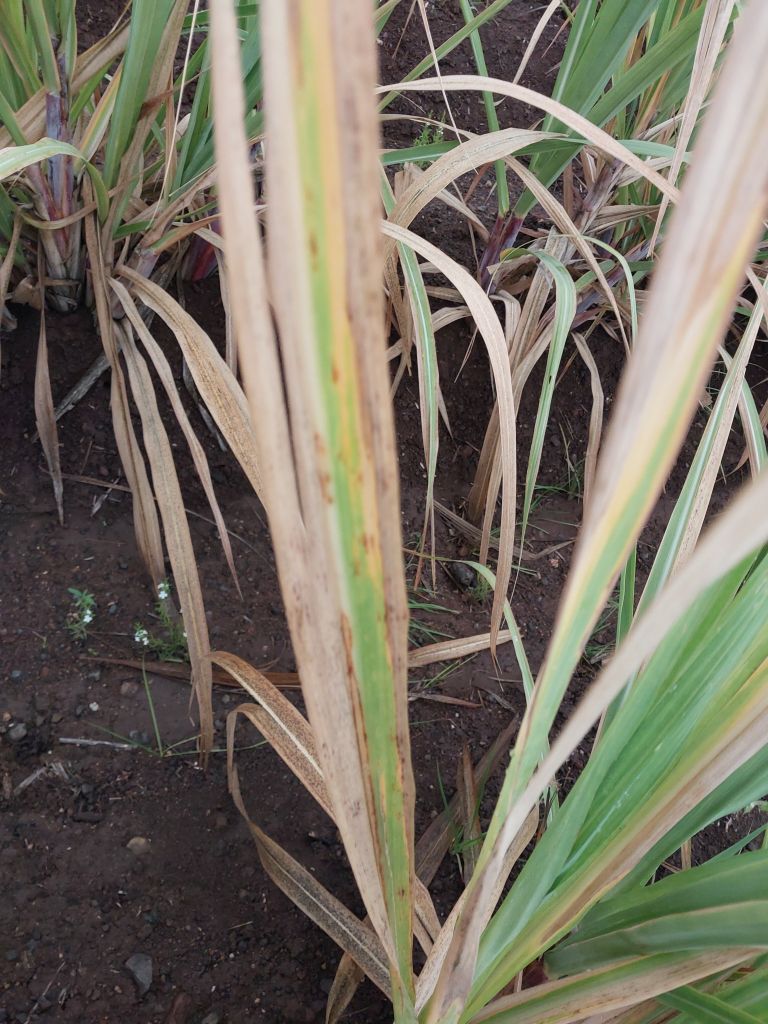
Label: BrownRust